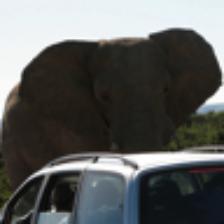
Label: NonHuman